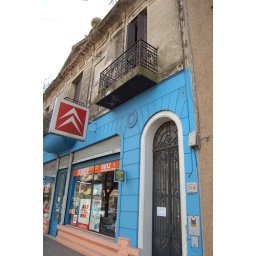
the building above the car shop